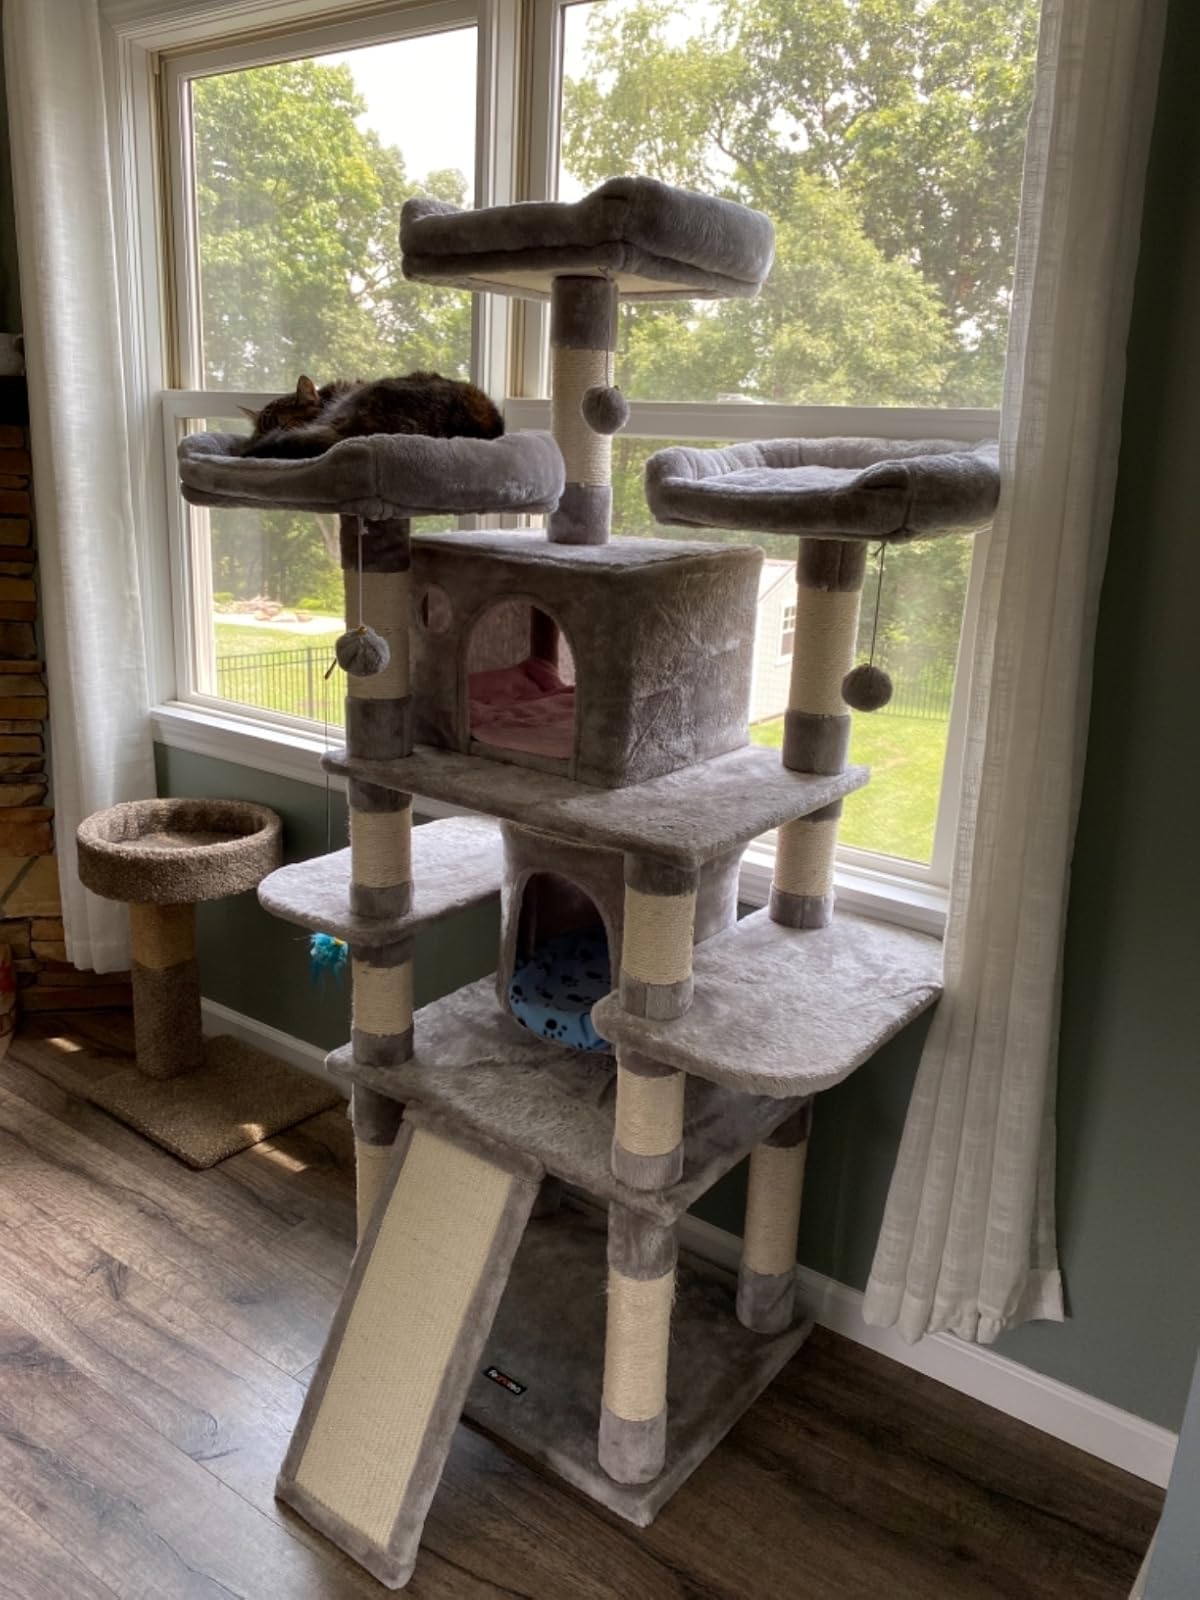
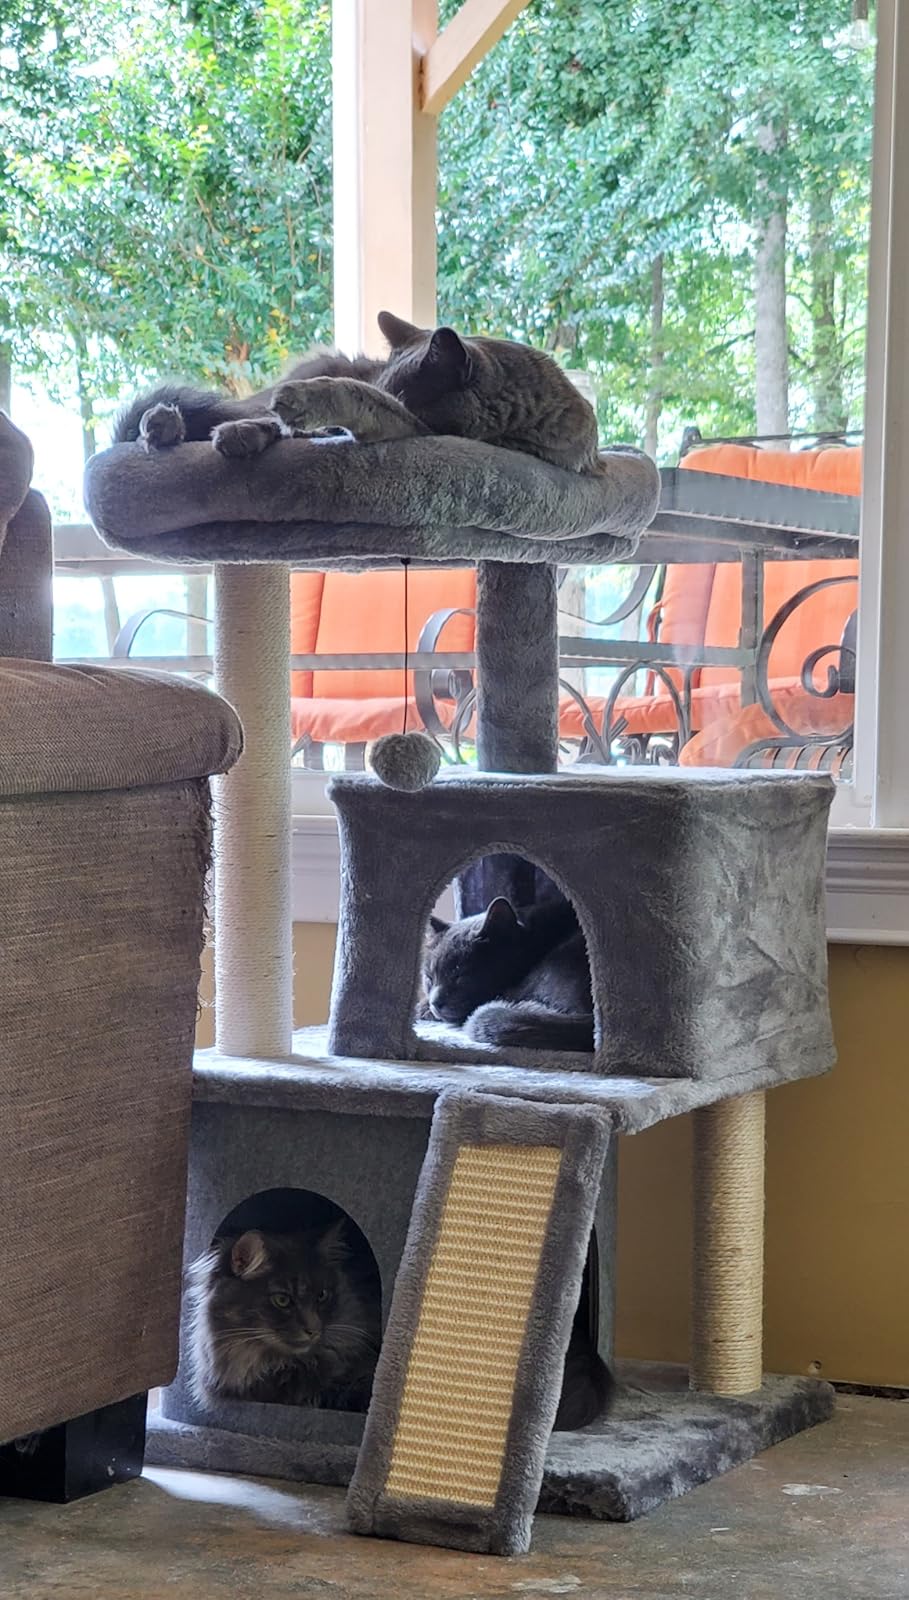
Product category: items_cat tree
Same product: no